Hyacinth (mythology)

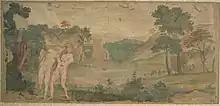
Apollo and Hyacinth (1603-1604) by Domenichino

In Greek mythology, Hyacinthus was a Spartan prince of remarkable beauty and a lover of the god of prophecy Apollo. He was also admired by Zephyrus, the god of the west wind, Boreas, the god of the north wind, and a mortal man named Thamyris. Hyacinthus chose Apollo over the others. He visited all of Apollo's sacred lands with the god in a chariot drawn by swans. So fiercely was Apollo in love with Hyacinthus that he abandoned his sanctuary in Delphi to enjoy Hyacinthus' company by the river Eurotas. He taught Hyacinthus the use of the bow and the lyre, the art of prophecy, and exercises in the gymnasium.